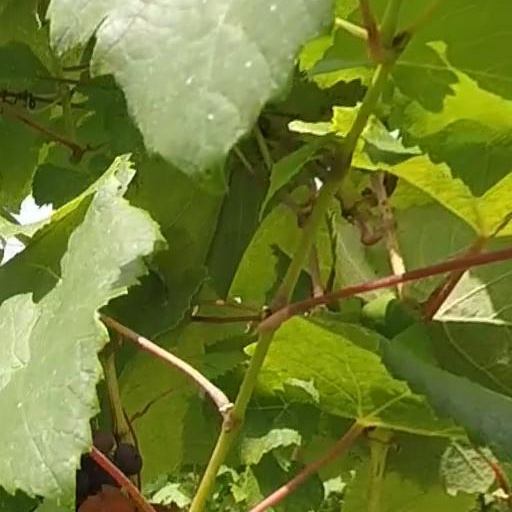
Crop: grape